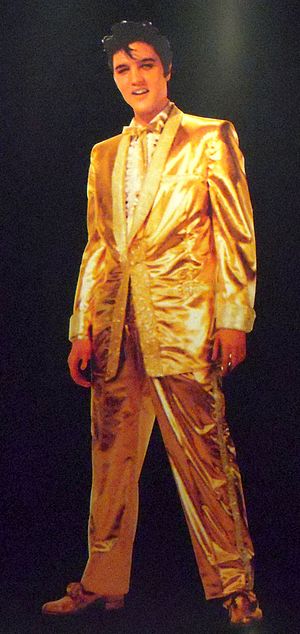
Aloha From Hawaii
Tidligt billede af Elvis Presley
Graceland Randers er et dansk Elvis Presley museum med restaurant, shop m.m. Billede af en plaket.
Aloha from Hawaii er en TV-transmitteret koncert med Elvis Presley, som blev sendt live via satellit den 14. januar 1973. Showet er et af de mest sete underholdningsprogrammer i TV-historien. Det anslåes, at over en milliard mennesker overværede programmet. Showet fandt sted på International Convention Center Arena i Honolulu, Hawaii, og blev transmitteret til over 40 lande i Europa og Asien. I USA blev showet ikke sendt før end 4. april for at undgå sammenfald med transmissionen af dette års Super Bowl.